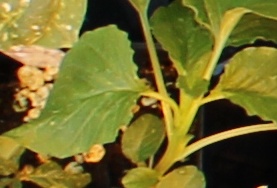
Label: Palmer Amaranth